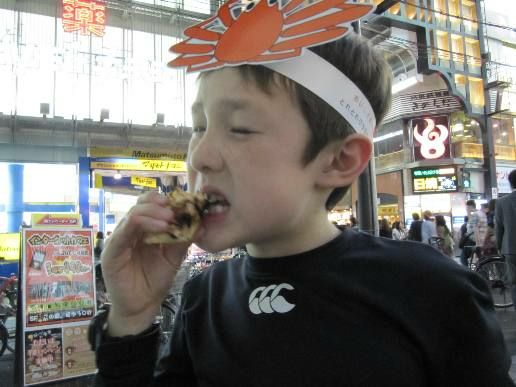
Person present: Yes